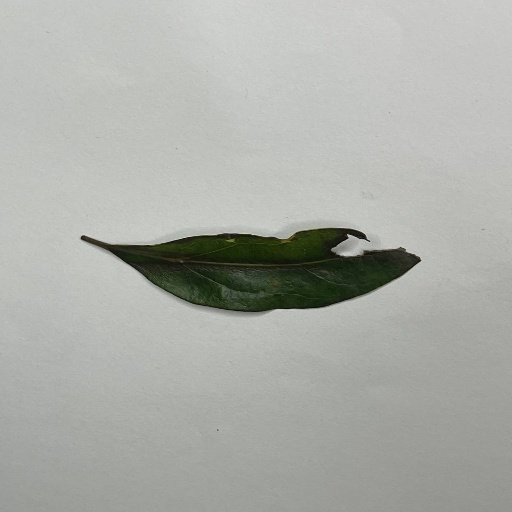
Species: Camphor
Leaf condition: Shot Hole